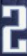
Number: 2